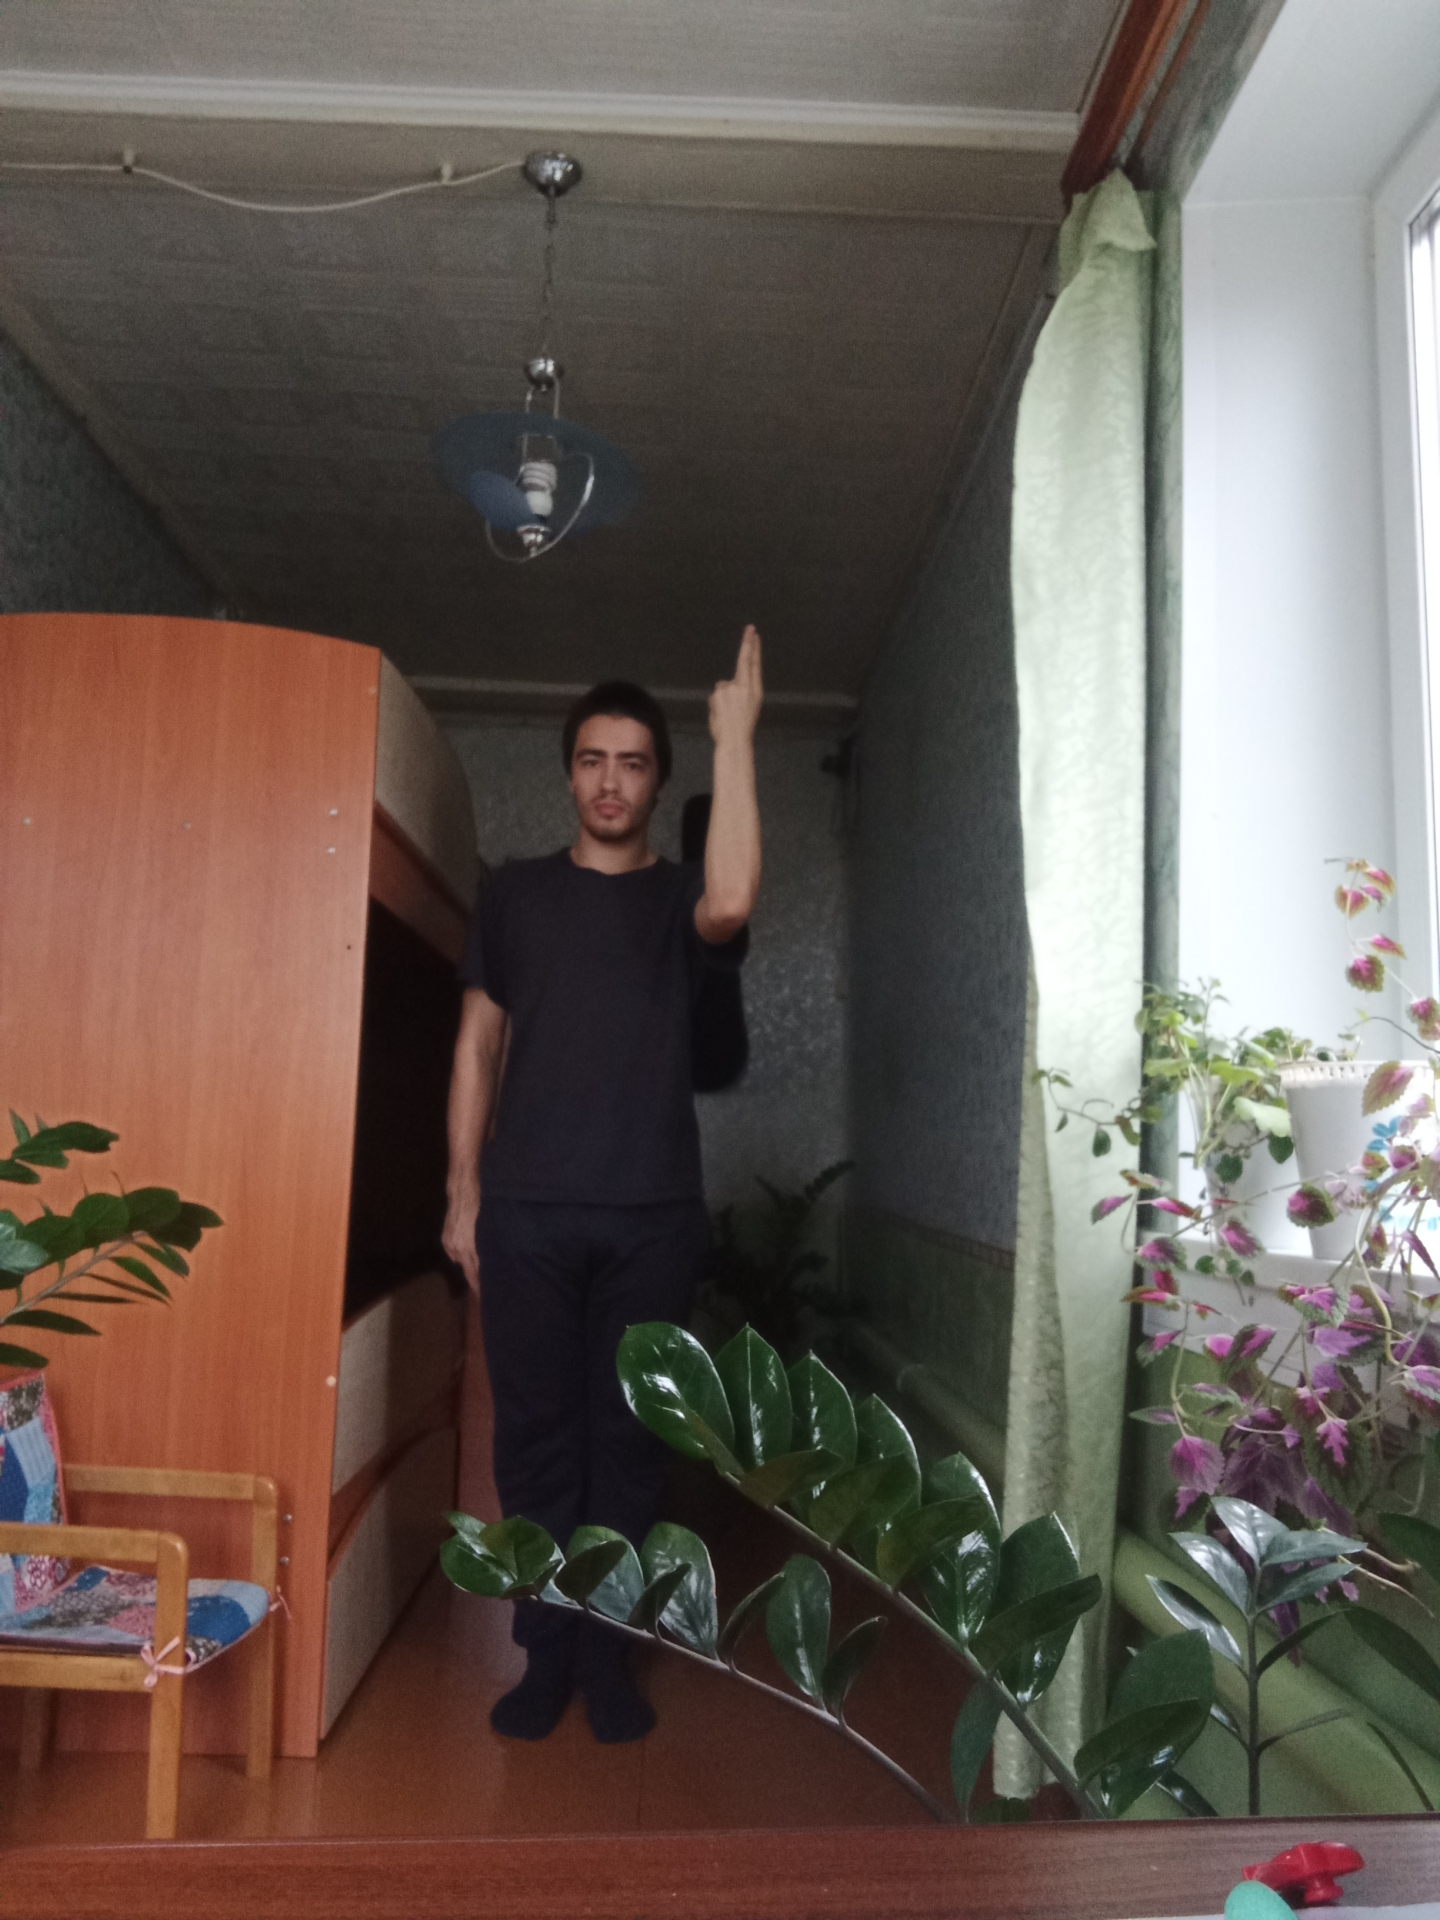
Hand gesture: two_up_inverted